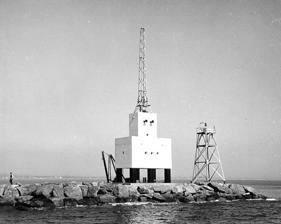
Building: Long Beach Light
Country: United States of America
Year built: 1949
Lighthouse in California, United States This article is about the lighthouse in California. For the lighthouse in Orient Bay, Long Island, NY, see Orient Long Beach Bar Light . Lighthouse Long Beach Light Robot Light Robot Light, taken 1949 by U.S. Coast Guard Archive Location Long Beach Harbor California United States Coordinates 33°43′24″N 118°11′13″W / 33.723237°N 118.186821°W / 33.723237; -118.186821 Tower Constructed n/a (first) Foundation concrete piles Construction concrete building (current) metal skeletal tower (first) Automated 1949 Height 42 feet (13 m) Shape two-stage rectangular building with light on flat roof (current) square tower with double balcony and lanten (first) Markings white building (current) Operator United States Coast Guard Fog signal blast every 30s. continuously Light First lit 1949 (current) Focal height 50 feet (15 m) Lens 36 inches (910 mm) Range 20 nautical miles (37 km; 23 mi) Characteristic Fl W 5s. Long Beach Light also known as the Long Beach Harbor Light , is a lighthouse on Long Beach Harbor in California . History Long Beach Harbor Light looks different from a traditional lighthouse. Labeled the "robot light" when established in 1949, it is completely automated and was the forerunner of the new version of 20th-century lighthouses on America's West Coast. The 42-foot (13 m) high white, rectangular tower with a columnar base, features a 36-inch (910 mm) airway-type beacon and is controlled by the ANRAC system from the Los Angeles Harbor Light . The three-story facility, of monolithic design, is built of concrete supported on six cement columns cast into six pockets of a crib . It had dual tone fog signals and a radio beacon. Original Light Tower by U.S. Coast Guard Archive In its commanding position in San Pedro 's middle breakwater , the lighthouse was considered an uncanny mechanical wonder when first established. Later, another navigation light in the Long Beach area was erected atop the pilot station at the Port of Long Beach in 1968. Marking the harbor entrance channel, the light is accompanied by one of the United States Coast Guard 's radar scanners. This lighthouse is inaccessible to the public but can be viewed from East Ocean Boulevard at Long Beach Harbor. See also California portal Engineering portal List of lighthouses in the United States San Pedro Bay (California) References